Czesław Miłosz

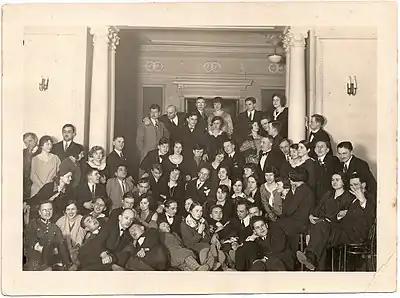
Czesław Miłosz, third row from top and fourth from left, with fellow students, Stefan Batory University, Wilno, 1930

Miłosz's early years were marked by upheaval. When his father was hired to work on infrastructure projects in Siberia, he and his mother traveled to be with him. After World War I broke out in 1914, Miłosz's father was conscripted into the Russian army, tasked with engineering roads and bridges for troop movements. Miłosz and his mother were sheltered in Vilnius when the German army captured it in 1915. Afterward, they once again joined Miłosz's father, following him as the front moved further into Russia, where, in 1917, Miłosz's brother, Andrzej, was born. Finally, after moving through Estonia and Latvia, the family returned to Šeteniai in 1918. But the Polish–Soviet War broke out in 1919, during which Miłosz's father was involved in a failed attempt to incorporate the newly independent Lithuania into the Second Polish Republic, resulting in his expulsion from Lithuania and the family's move to what was then known as Wilno, which had come under Polish control after the Polish–Lithuanian War of 1920. The Polish-Soviet War continued, forcing the family to move again. At one point during the conflict, Polish soldiers fired at Miłosz and his mother, an episode he recounted in "Native Realm." The family returned to Wilno after the war ended in 1921.